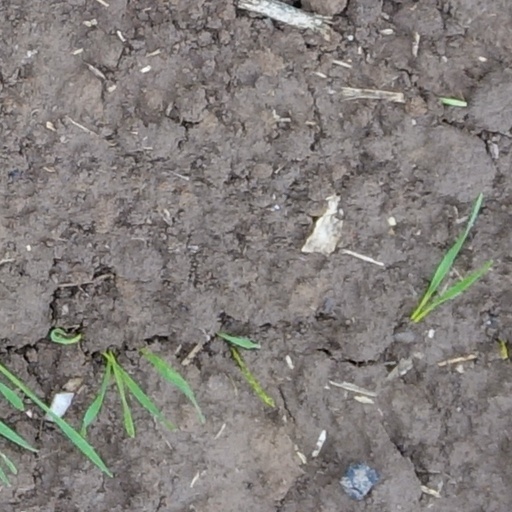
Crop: wheat